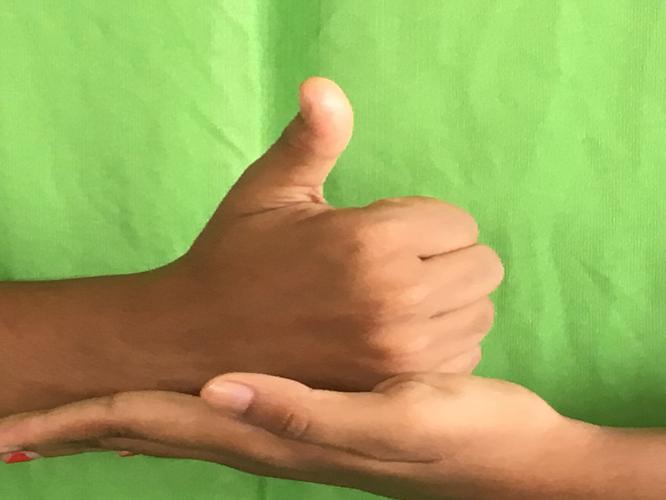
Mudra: Shivalinga
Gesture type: double_hand